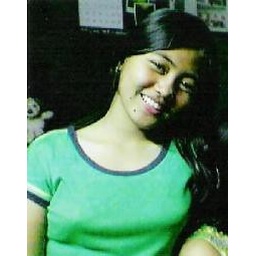
cute girl in green....nakz!